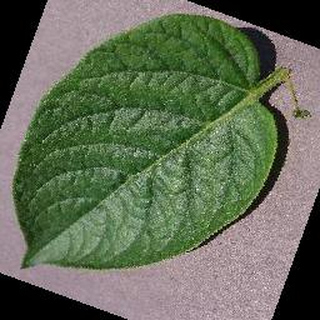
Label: healthy_potato